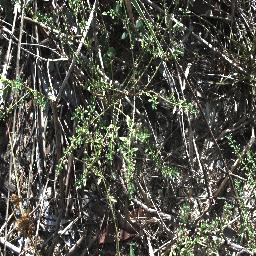
Label: negative